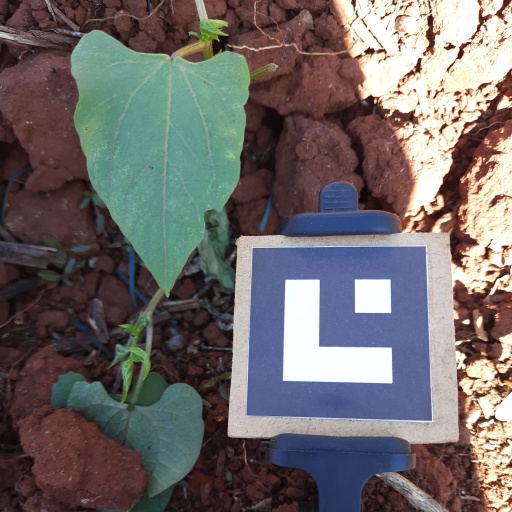
Observations: wavy surface, eating holes in the edge, under shade